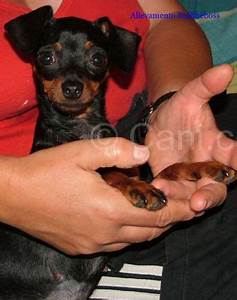
Label: dog